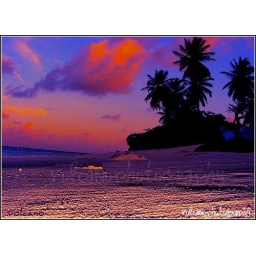
A beautiful day is clear blue skies in the morning,